Wall Street station (IRT Broadway–Seventh Avenue Line)

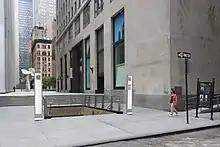
Entrance at Nassau and Cedar Streets, just outside 28 Liberty Street. This entrance also provides access to the Broad Street station and the Wall Street/Broadway station.

This station has four sets of entrances/exits. The first exit is at the northern end of the station. It has a customer assistance booth with a bank of turnstiles and long passageway to a set of doors leading to the basement of 28 Liberty Street. A wide staircase leads to an entrance/exit at the east side of Nassau Street at Cedar Street. This entrance is only open on weekdays and also provides access to the Broad Street station and the Wall Street/Broadway station.